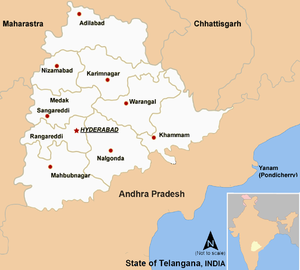
L'état du Telangana en Inde est formé de 10 districts.